The Astounding Wolf-Man

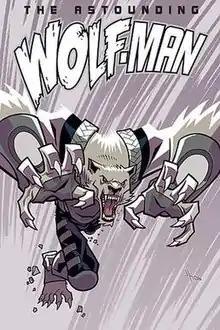
"The Astounding Wolf-Man" #1 Director's Cut

The Astounding Wolf-Man is a superhero comic book series launched by American company Image Comics on May 5, 2007. It ran until its final 25th issue in 2010. A spin-off of Robert Kirkman's "Invincible", the series was created and written by Kirkman with art by Jason Howard. The first issue of "The Astounding Wolf-Man" was given away for free as part of Free Comic Book Day. A "director's cut" edition of the first issue was released in the same date as the second issue.